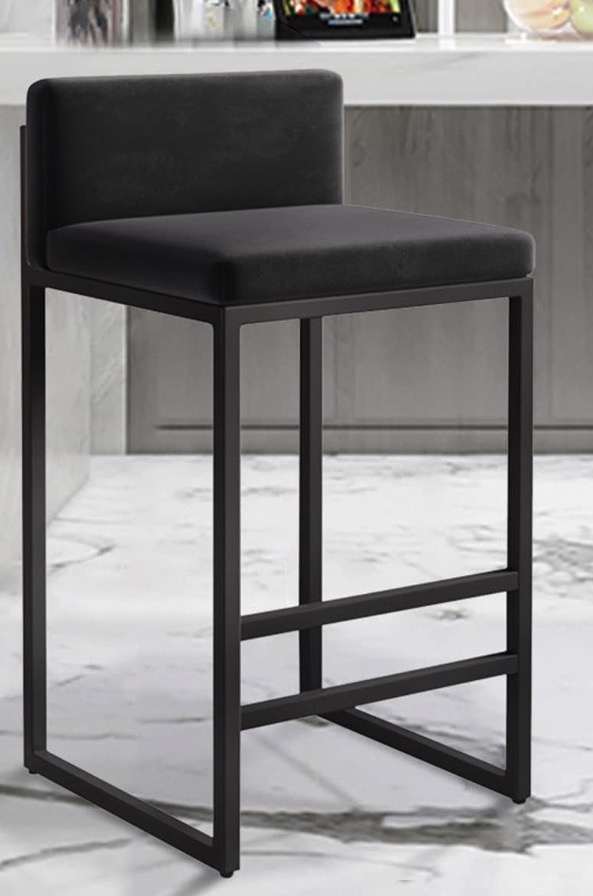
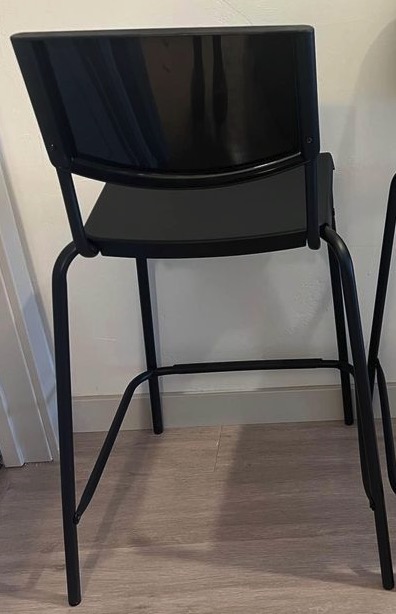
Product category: stool
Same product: no